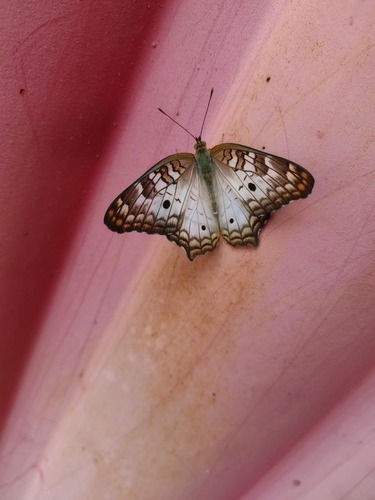
Scientific name: Anartia jatrophae
Common name: White peacock
Family: Nymphalidae
Order: Lepidoptera
Pollinator type: Primary pollinator
Habitat: Gardens, parks, and open areas
Geographic range: Southern United States to Argentina
Conservation status: Least Concern